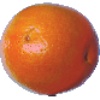
Label: Tangelo 1